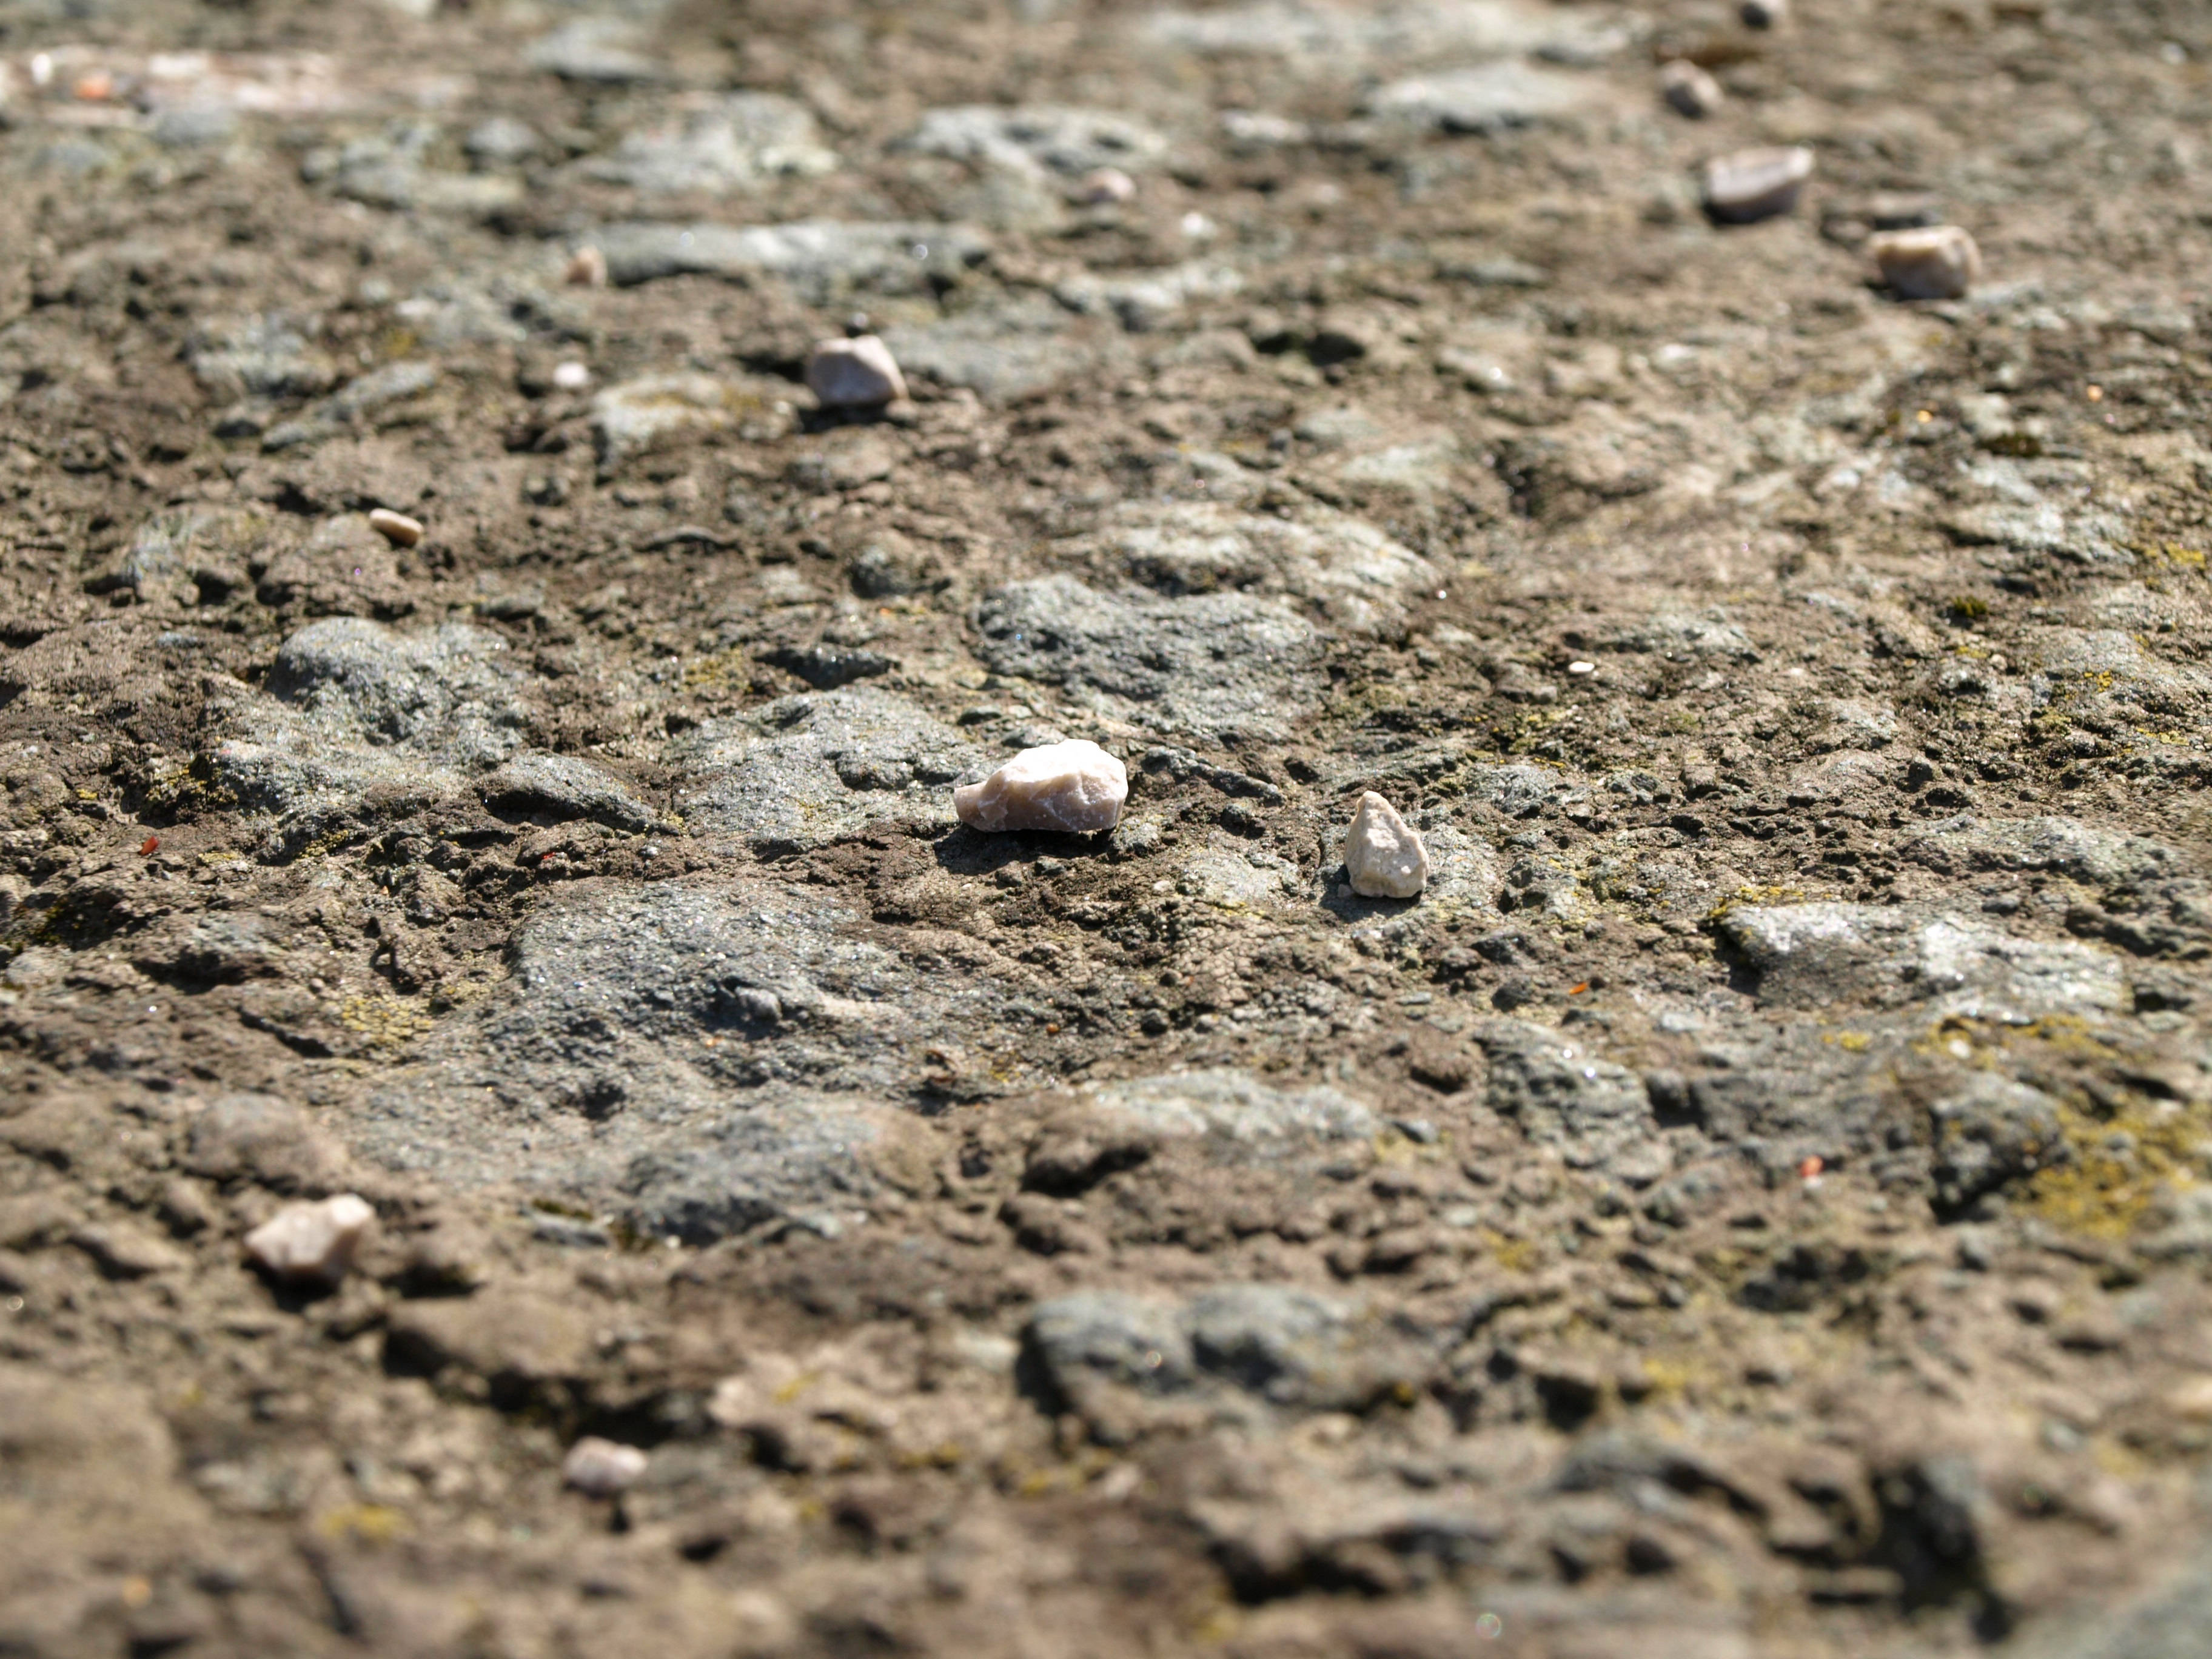
sand, rock, texture, stone, wildlife, pattern, pebble, soil, material, focus, background, geology, natural stone, flooring, steinchen, kick off